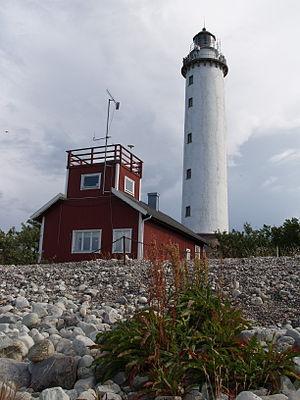
Le phare de Långe Erik est un phare situé à Byxelkrok sur l'île d'Öland, appartenant à la commune de Borgholm, dans le Comté de Kalmar.